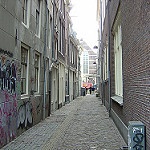
Scene: Outdoor